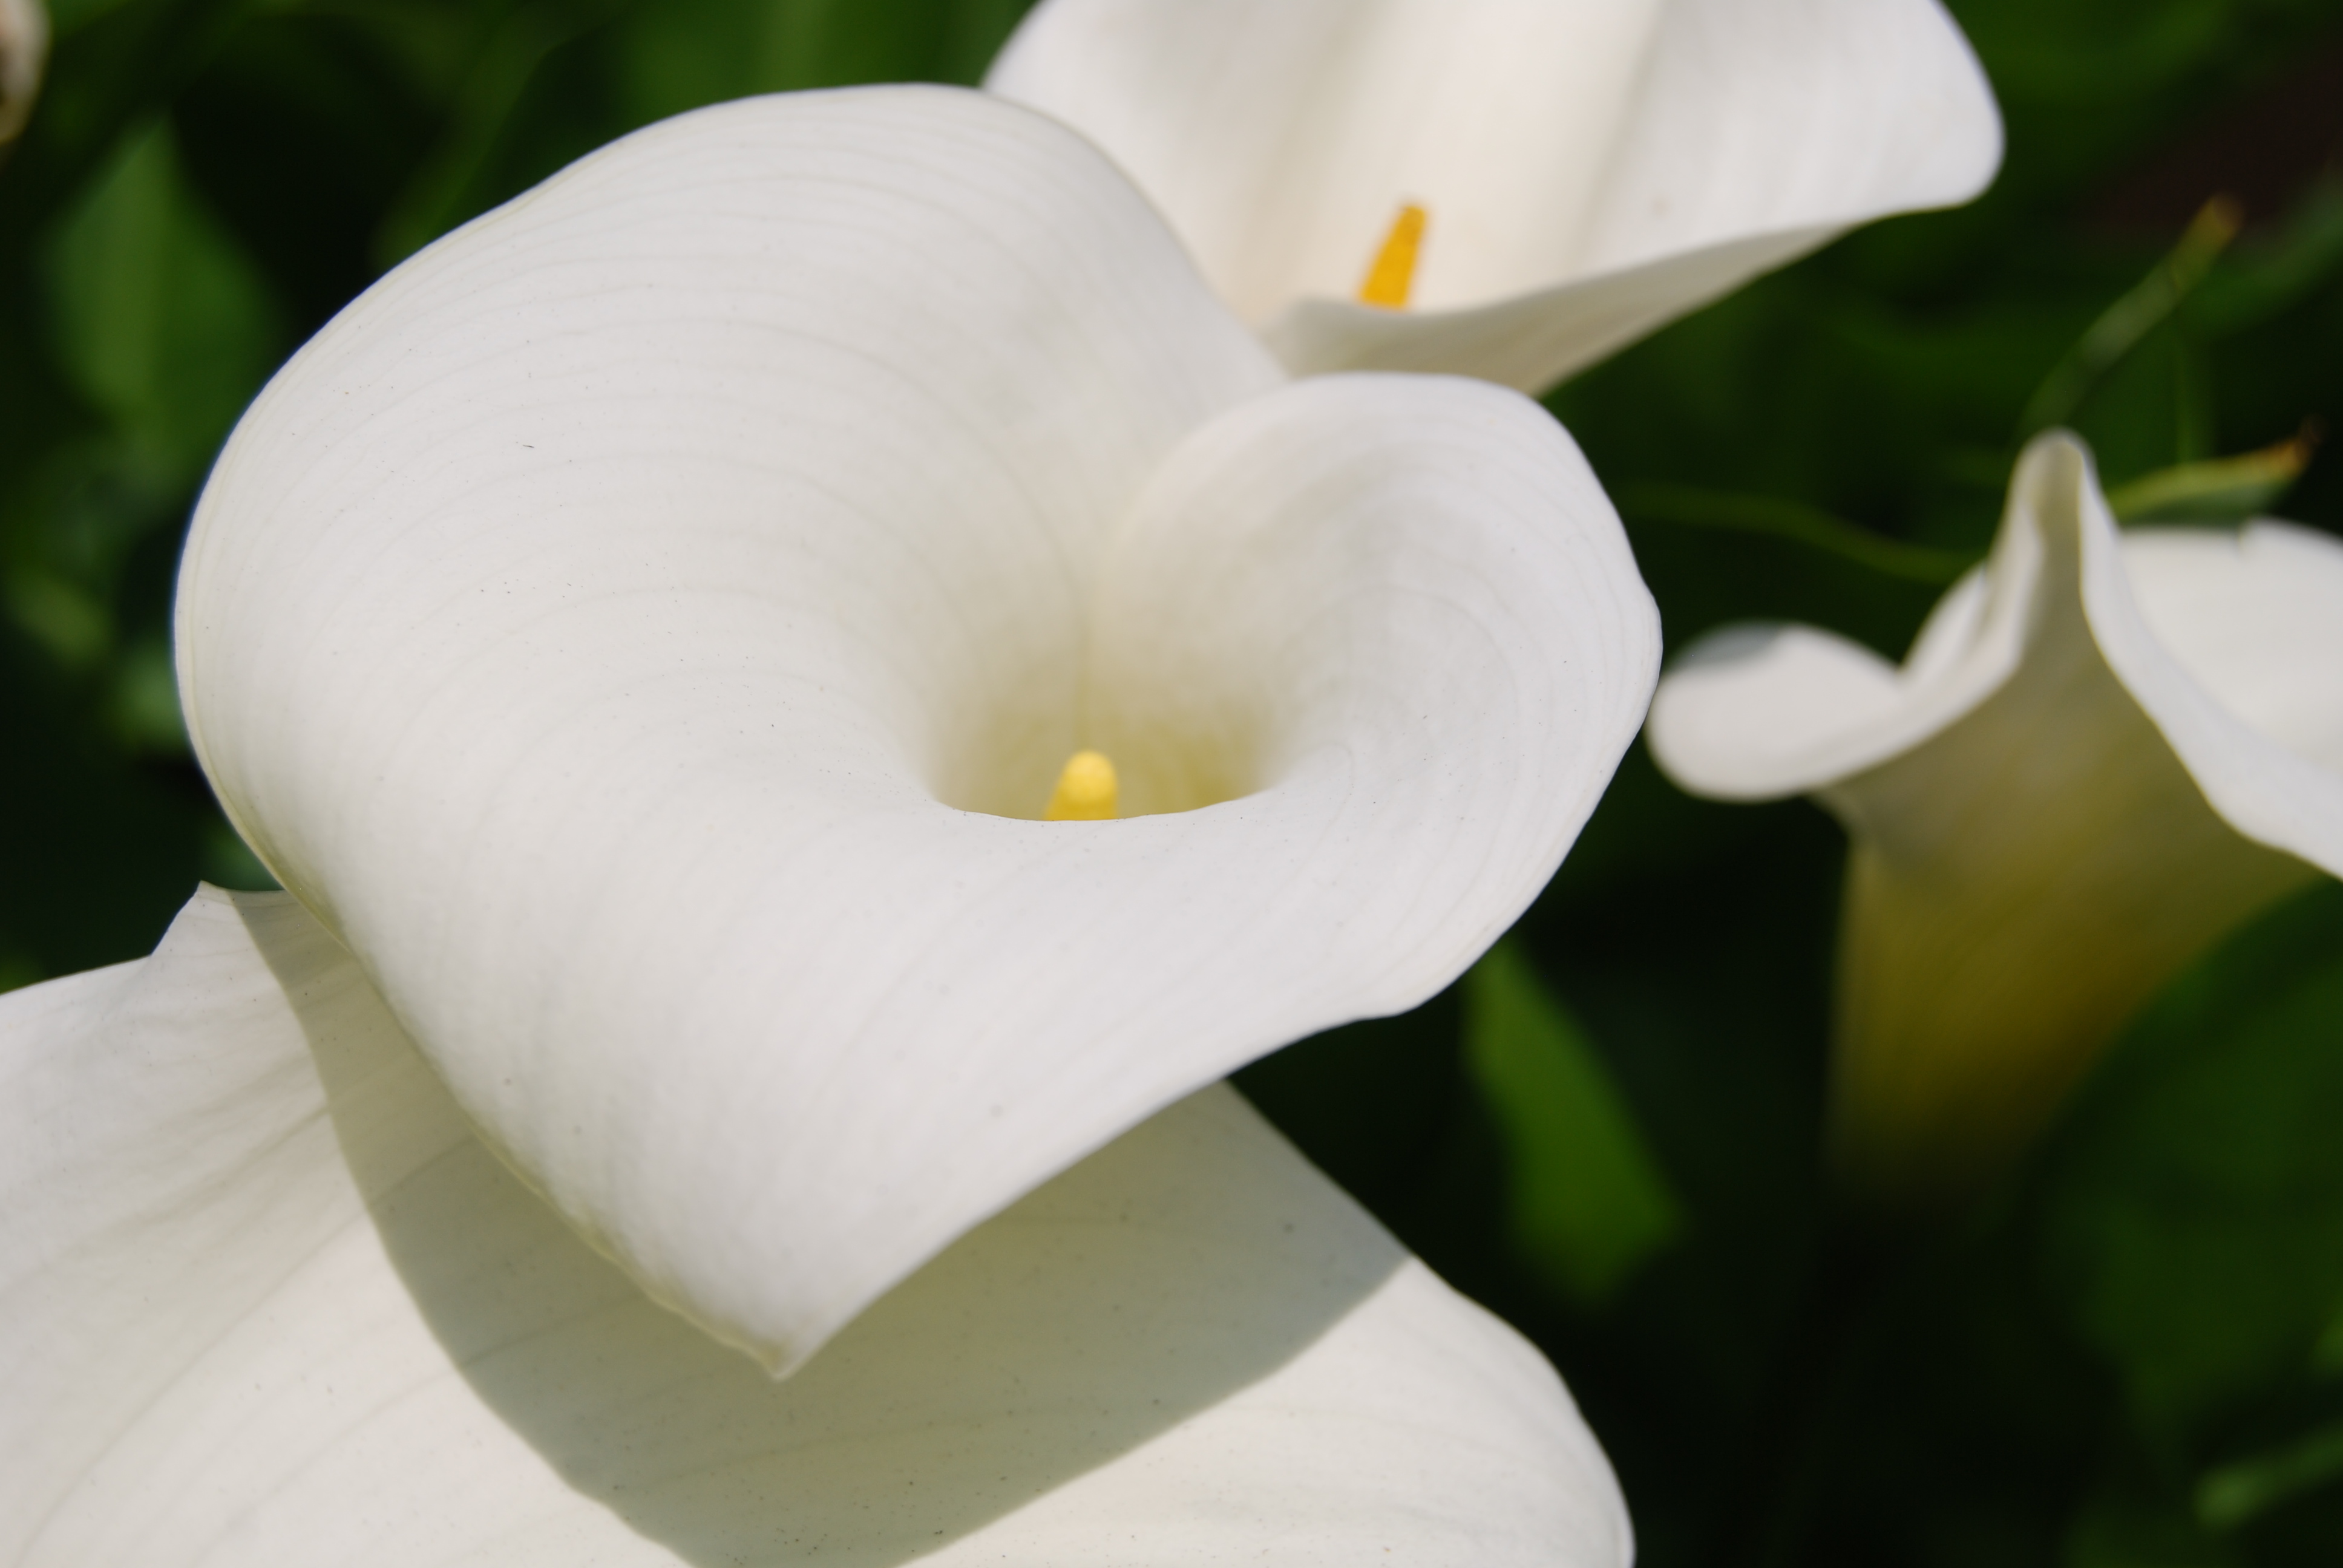
flowers, flower, giant white arum lily, plant, arum, botany, petal, terrestrial plant, flowering plant, Pedicel, close up, alismatales, macro photography, arum family, annual plant, wildflower, lily family, plant stem, perennial plant, herbaceous plant, still life photography, anthurium